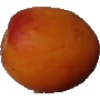
Label: apricot